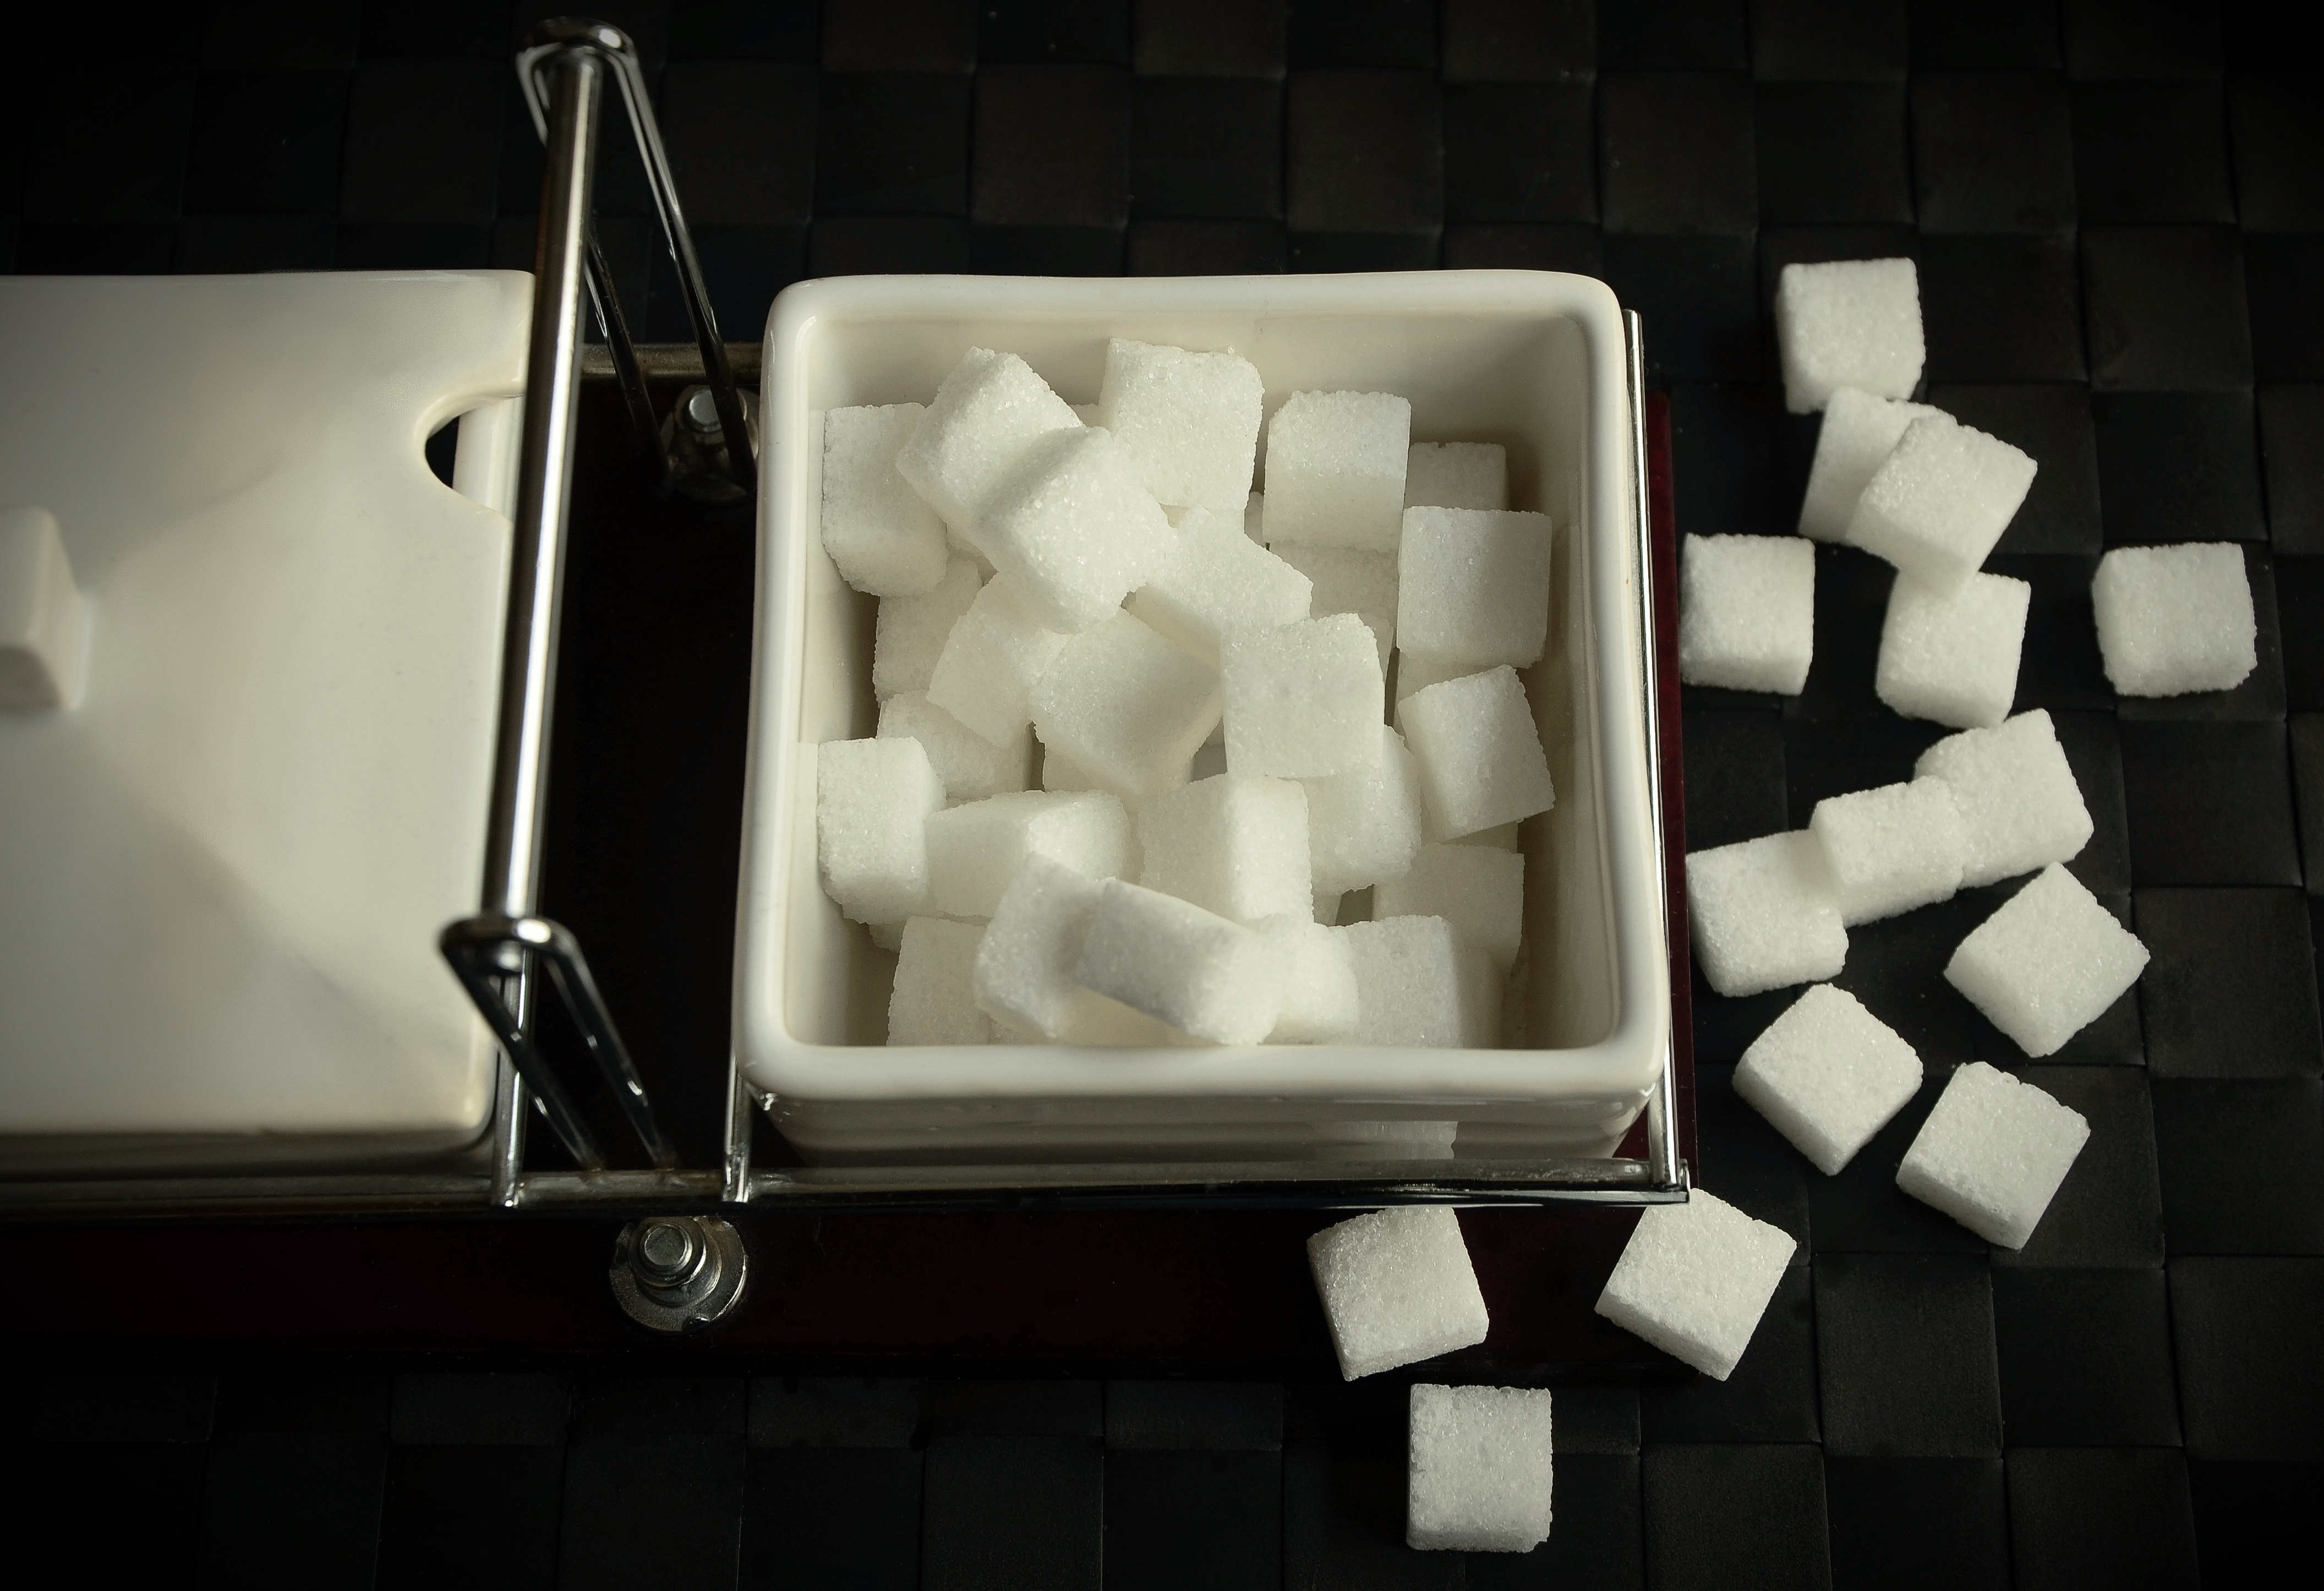
table, light, white, sweet, black, furniture, lighting, design, sugar, piece, shape, sugar cube, sugar lumps, still life photography, sugar bowl